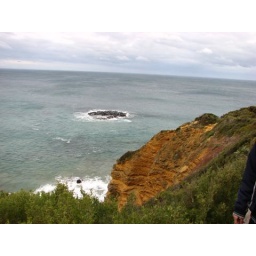
Earth, water and sky . Pix by Rituparna Roychoudhuri